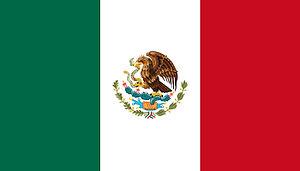
Drapeau du Mexique Galego: Bandeira de México Kreyòl ayisyen
La plupart des panneaux utilisés en Amérique sont généralement influencés par le Manual on Uniform Traffic Control Devices, publié pour la première fois en 1935, ce qui reflète l'influence des États-Unis sur la région. Des pays situés sur d'autres continents utilisent eux aussi des panneaux inspirés du MUTCD, comme l'Australie, l'Indonésie, l'Irlande, le Japon, la Malaisie et la Nouvelle-Zélande. Ce sont également des pays où on roule du côté gauche de la route.